President of Latvia

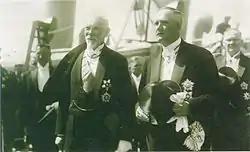
Latvian president Čakste (left) meeting president of Finland Lauri Kristian Relander in 1922

On 14 November 1922, the 1st convocation of the Saeima elected Čakste as president of the Republic of Latvia, delivering his oath of office during Independence Day on 18 November. Čakste was re-elected as president by the 2nd Saeima on 6 November 1925, with him repeating his oath on November 8.